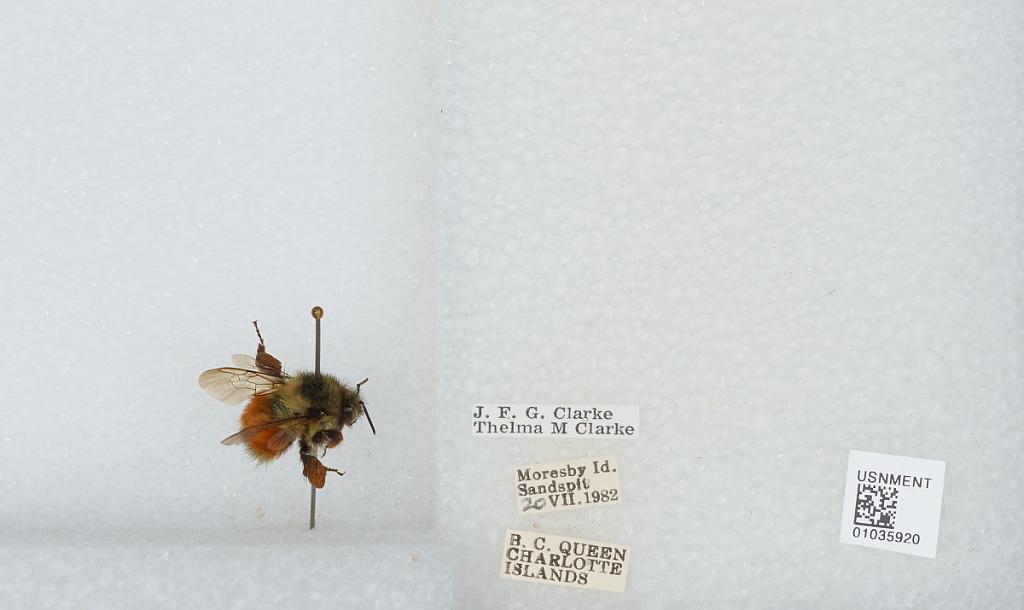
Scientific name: Bombus (Pyrobombus) melanopygus Nylander
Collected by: J. Clarke & T. Clarke
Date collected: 1982-7-20
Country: Canada
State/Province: British Columbia
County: Queen Charlotte Islands
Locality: Sandspit, Moresby Island, Queen Charlotte Islands
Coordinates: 48.6994, -123.299